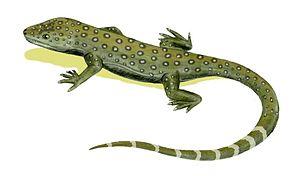
Les paléontologues classent les animaux en de nombreuses familles, genres et espèces dont les représentants possèdent des caractéristiques communes issues non d'une convergence évolutive mais d'un ancêtre commun. L'arbre généalogique des animaux ainsi reconstitué, est représenté par un cladogramme. La classification des espèces est parfois difficile notamment lorsque les fossiles sont rares et fragmentaires. La nomenclature est par conséquent régulièrement modifiée ou mise à jour en fonction des nouvelles découvertes.
Les Millerettidae forment une famille éteinte d'anapsides qui vivaient en Afrique du Sud durant le Permien supérieur. C'étaient de petits insectivores qui ressemblaient probablement aux lézards actuels tant dans leur apparence que dans leur mode de vie.
Milleretta est un genre éteint de petits anapsides du Permien supérieur, mesurant près de 60 cm et vivant en Afrique du Sud. L'espèce type et seule espèce est Milleretta rubidgei.